Joseph Drapell

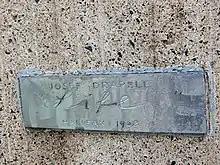
Nameplate on "Life", a 1968 sculpture on Quinpool Road in Halifax, Nova Scotia

Joseph Drapell (born March 13, 1940) is a Czech-Canadian abstract painter.